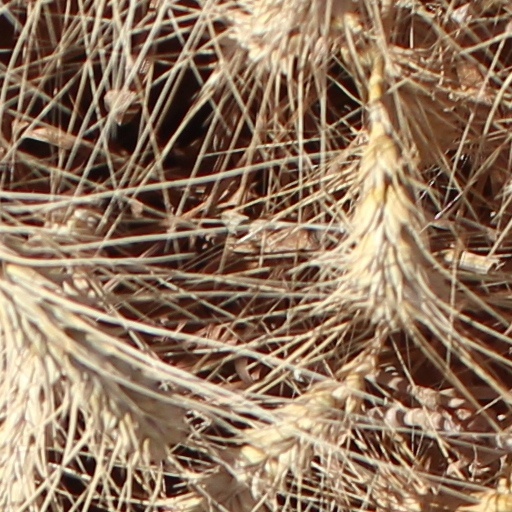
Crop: wheat